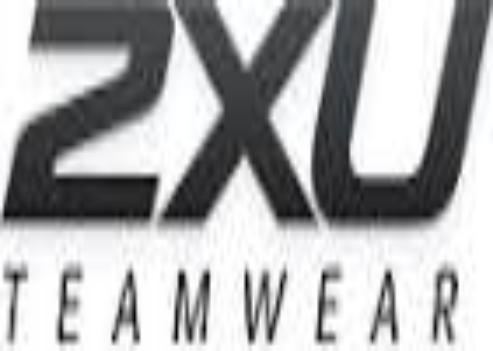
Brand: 2XU
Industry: Sports